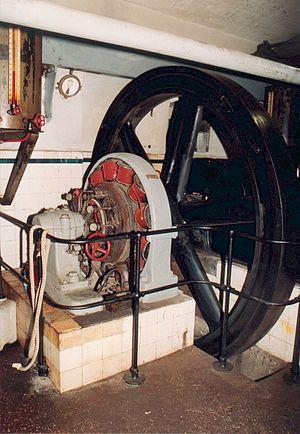
Un ouvrage de la ligne Maginot est une construction militaire ayant pour but de protéger une portion de la ligne Maginot.